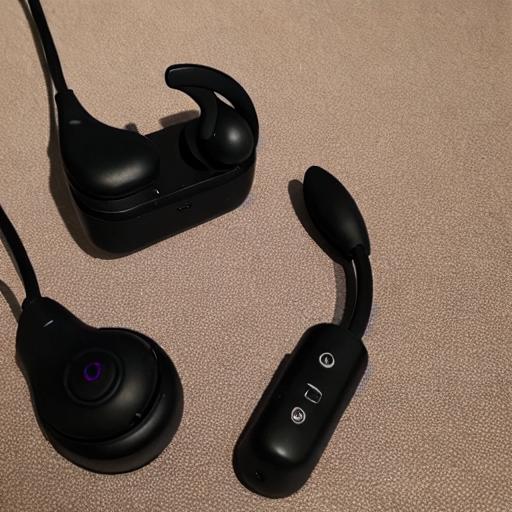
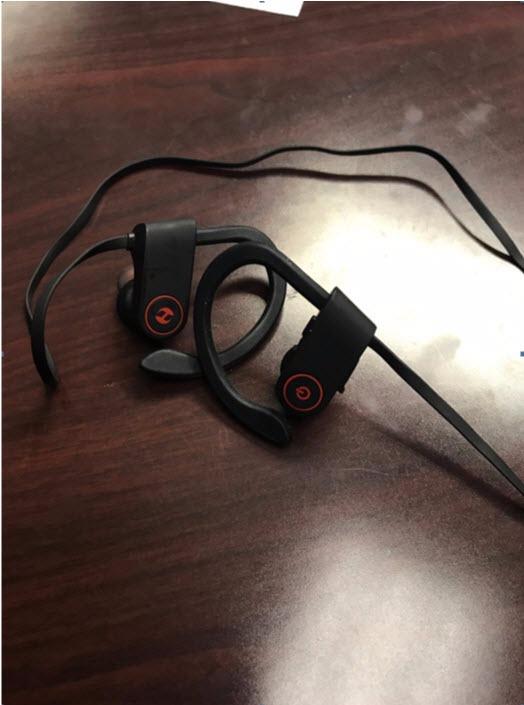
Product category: headphones
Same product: no